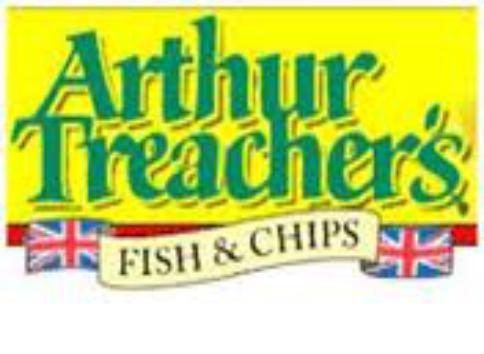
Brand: Arthur Treacher's Fish & Chips
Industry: Food